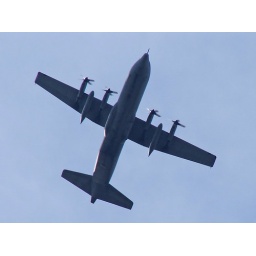
C-130 Hercules flying over my house